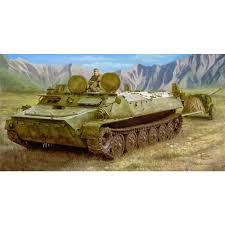
Label: MT_LB